Pernil

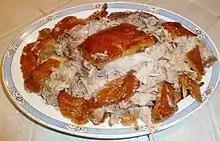
Pernil ready to be served, with crisp skin chips (cueritos)

Pernil (pernil asado, pernil al horno, roast pork) is a slow-roasted marinated pork leg or pork shoulder common in Latin American cuisine, including that of Puerto Rico. Pernil is typically accompanied by rice and is commonly shared during Christmas.